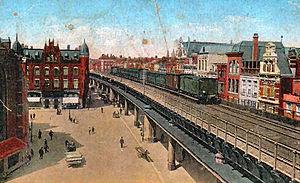
La Rotte est une rivière néerlandaise de Hollande-Méridionale, affluent de la Nouvelle Meuse qu'elle rejoint à Rotterdam. Elle a donné son nom à la ville de Rotterdam qu'elle traversait. Au fil des siècles, la rivière a été comblée dans les quartiers du centre de Rotterdam et son cours détourné vers le canal de Boezem. La rivière Rotte se termine ainsi au nord de Rotterdam, au niveau de la rue Admiraal de Ruyterweg où elle prend le nom de Stokviswater.
Rotterdam est une commune néerlandaise, située dans la province de Hollande-Méridionale. La population municipale est de 634 660 habitants. Environ 1 424 000 habitent dans son agglomération, qui fait partie de la conurbation de la Randstad. Ses habitants sont les Rotterdamois.
La Binnenrotte est une rue située dans l'arrondissement de Rotterdam-Centre, au sein de la commune de Rotterdam, en Hollande-Méridionale. Elle occupe la place d'une ancienne rivière éponyme, comblée en 1871.